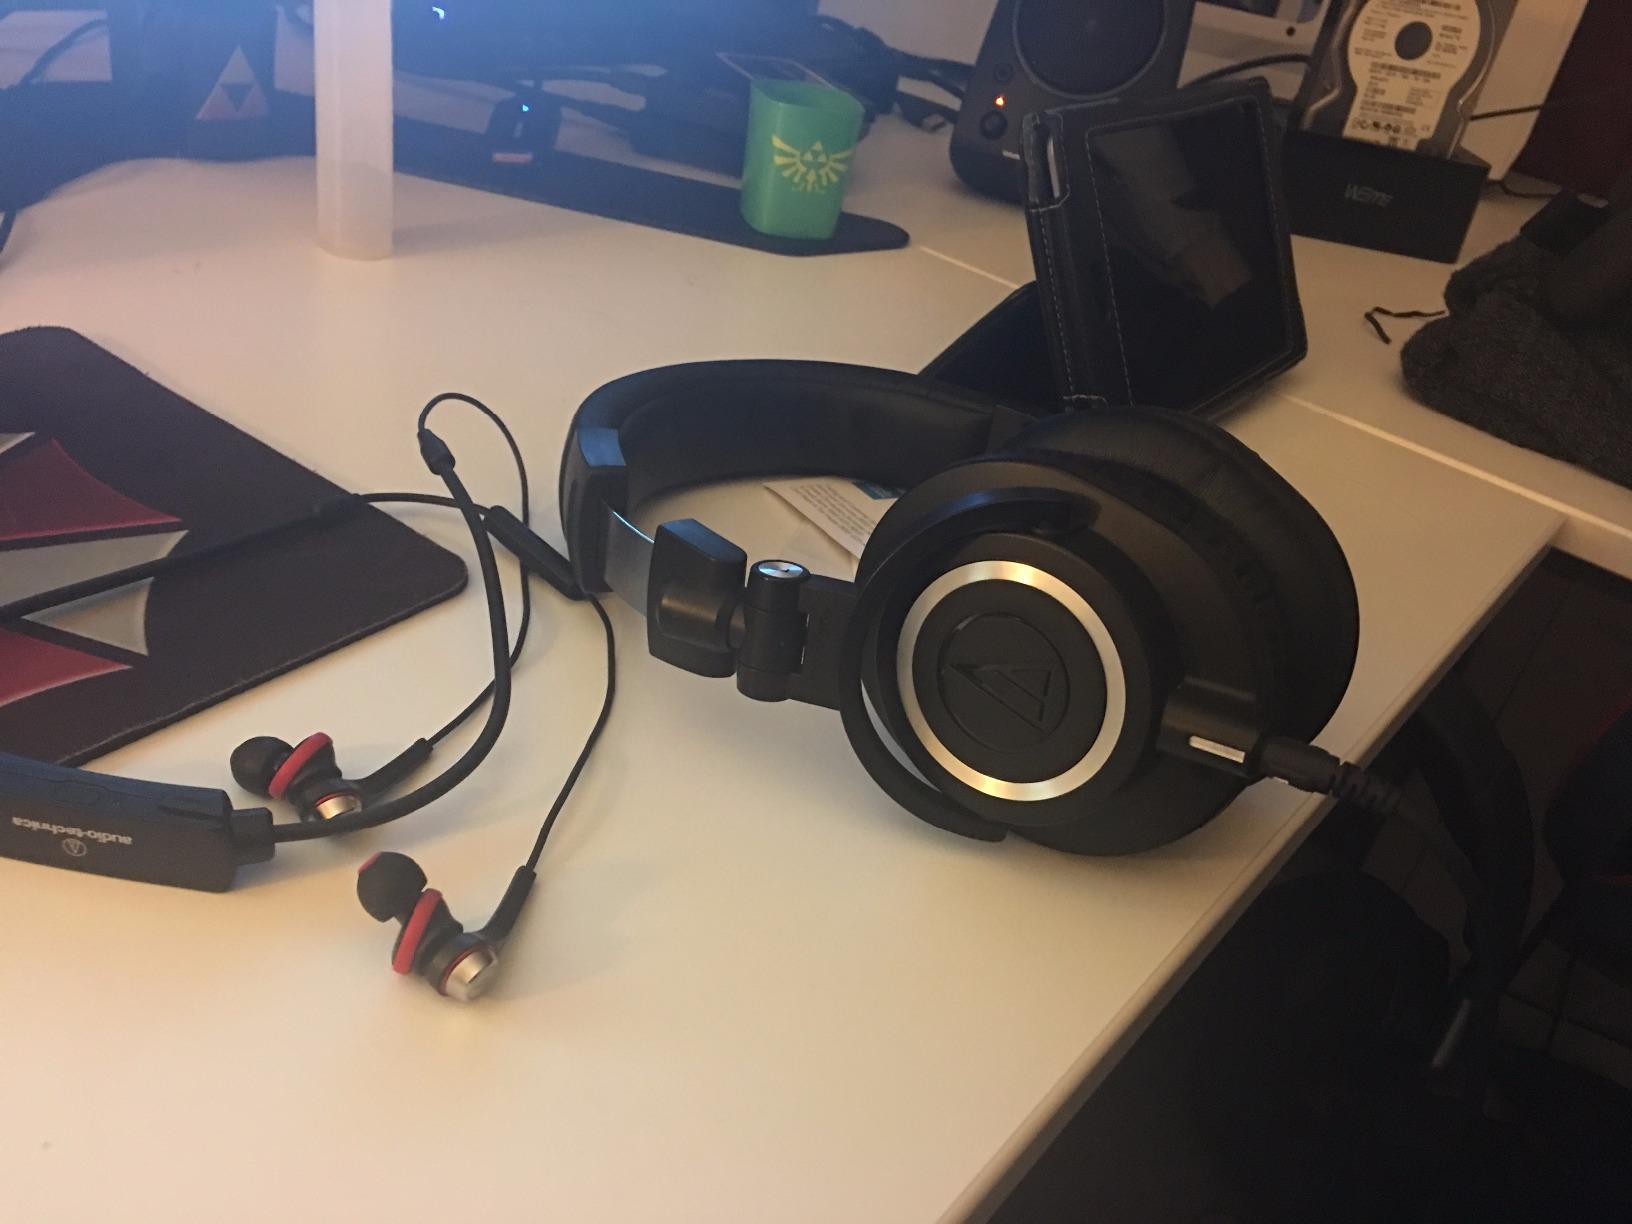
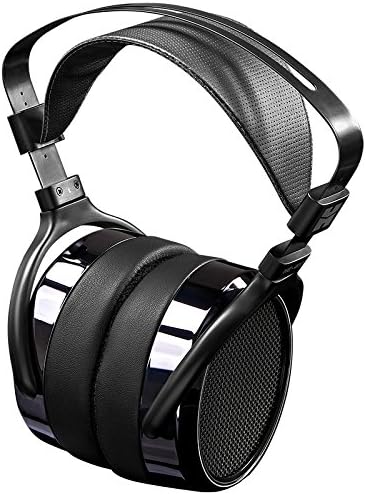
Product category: headphones
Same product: no